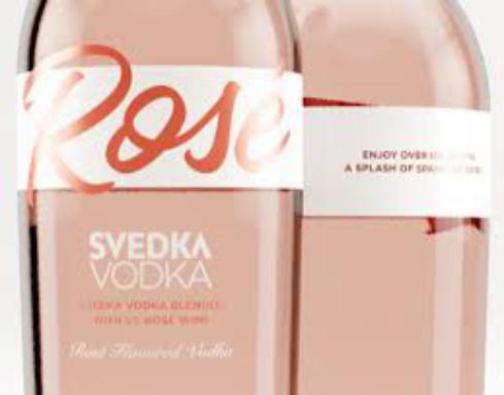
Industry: Food